Australian Fashion Week

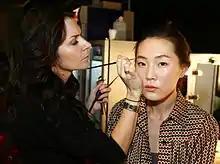
Backstage at the Lee Summers show in Sydney, Spring/Summer 2007

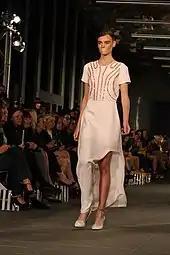
Montana Cox showcasing designs by Magdalena Velevska at the Australian Fashion Week Spring Summer 2012/2013 in Sydney

Australian Fashion Week is an annual fashion industry event, or fashion week, showcasing the latest seasonal collections from Australian designers.